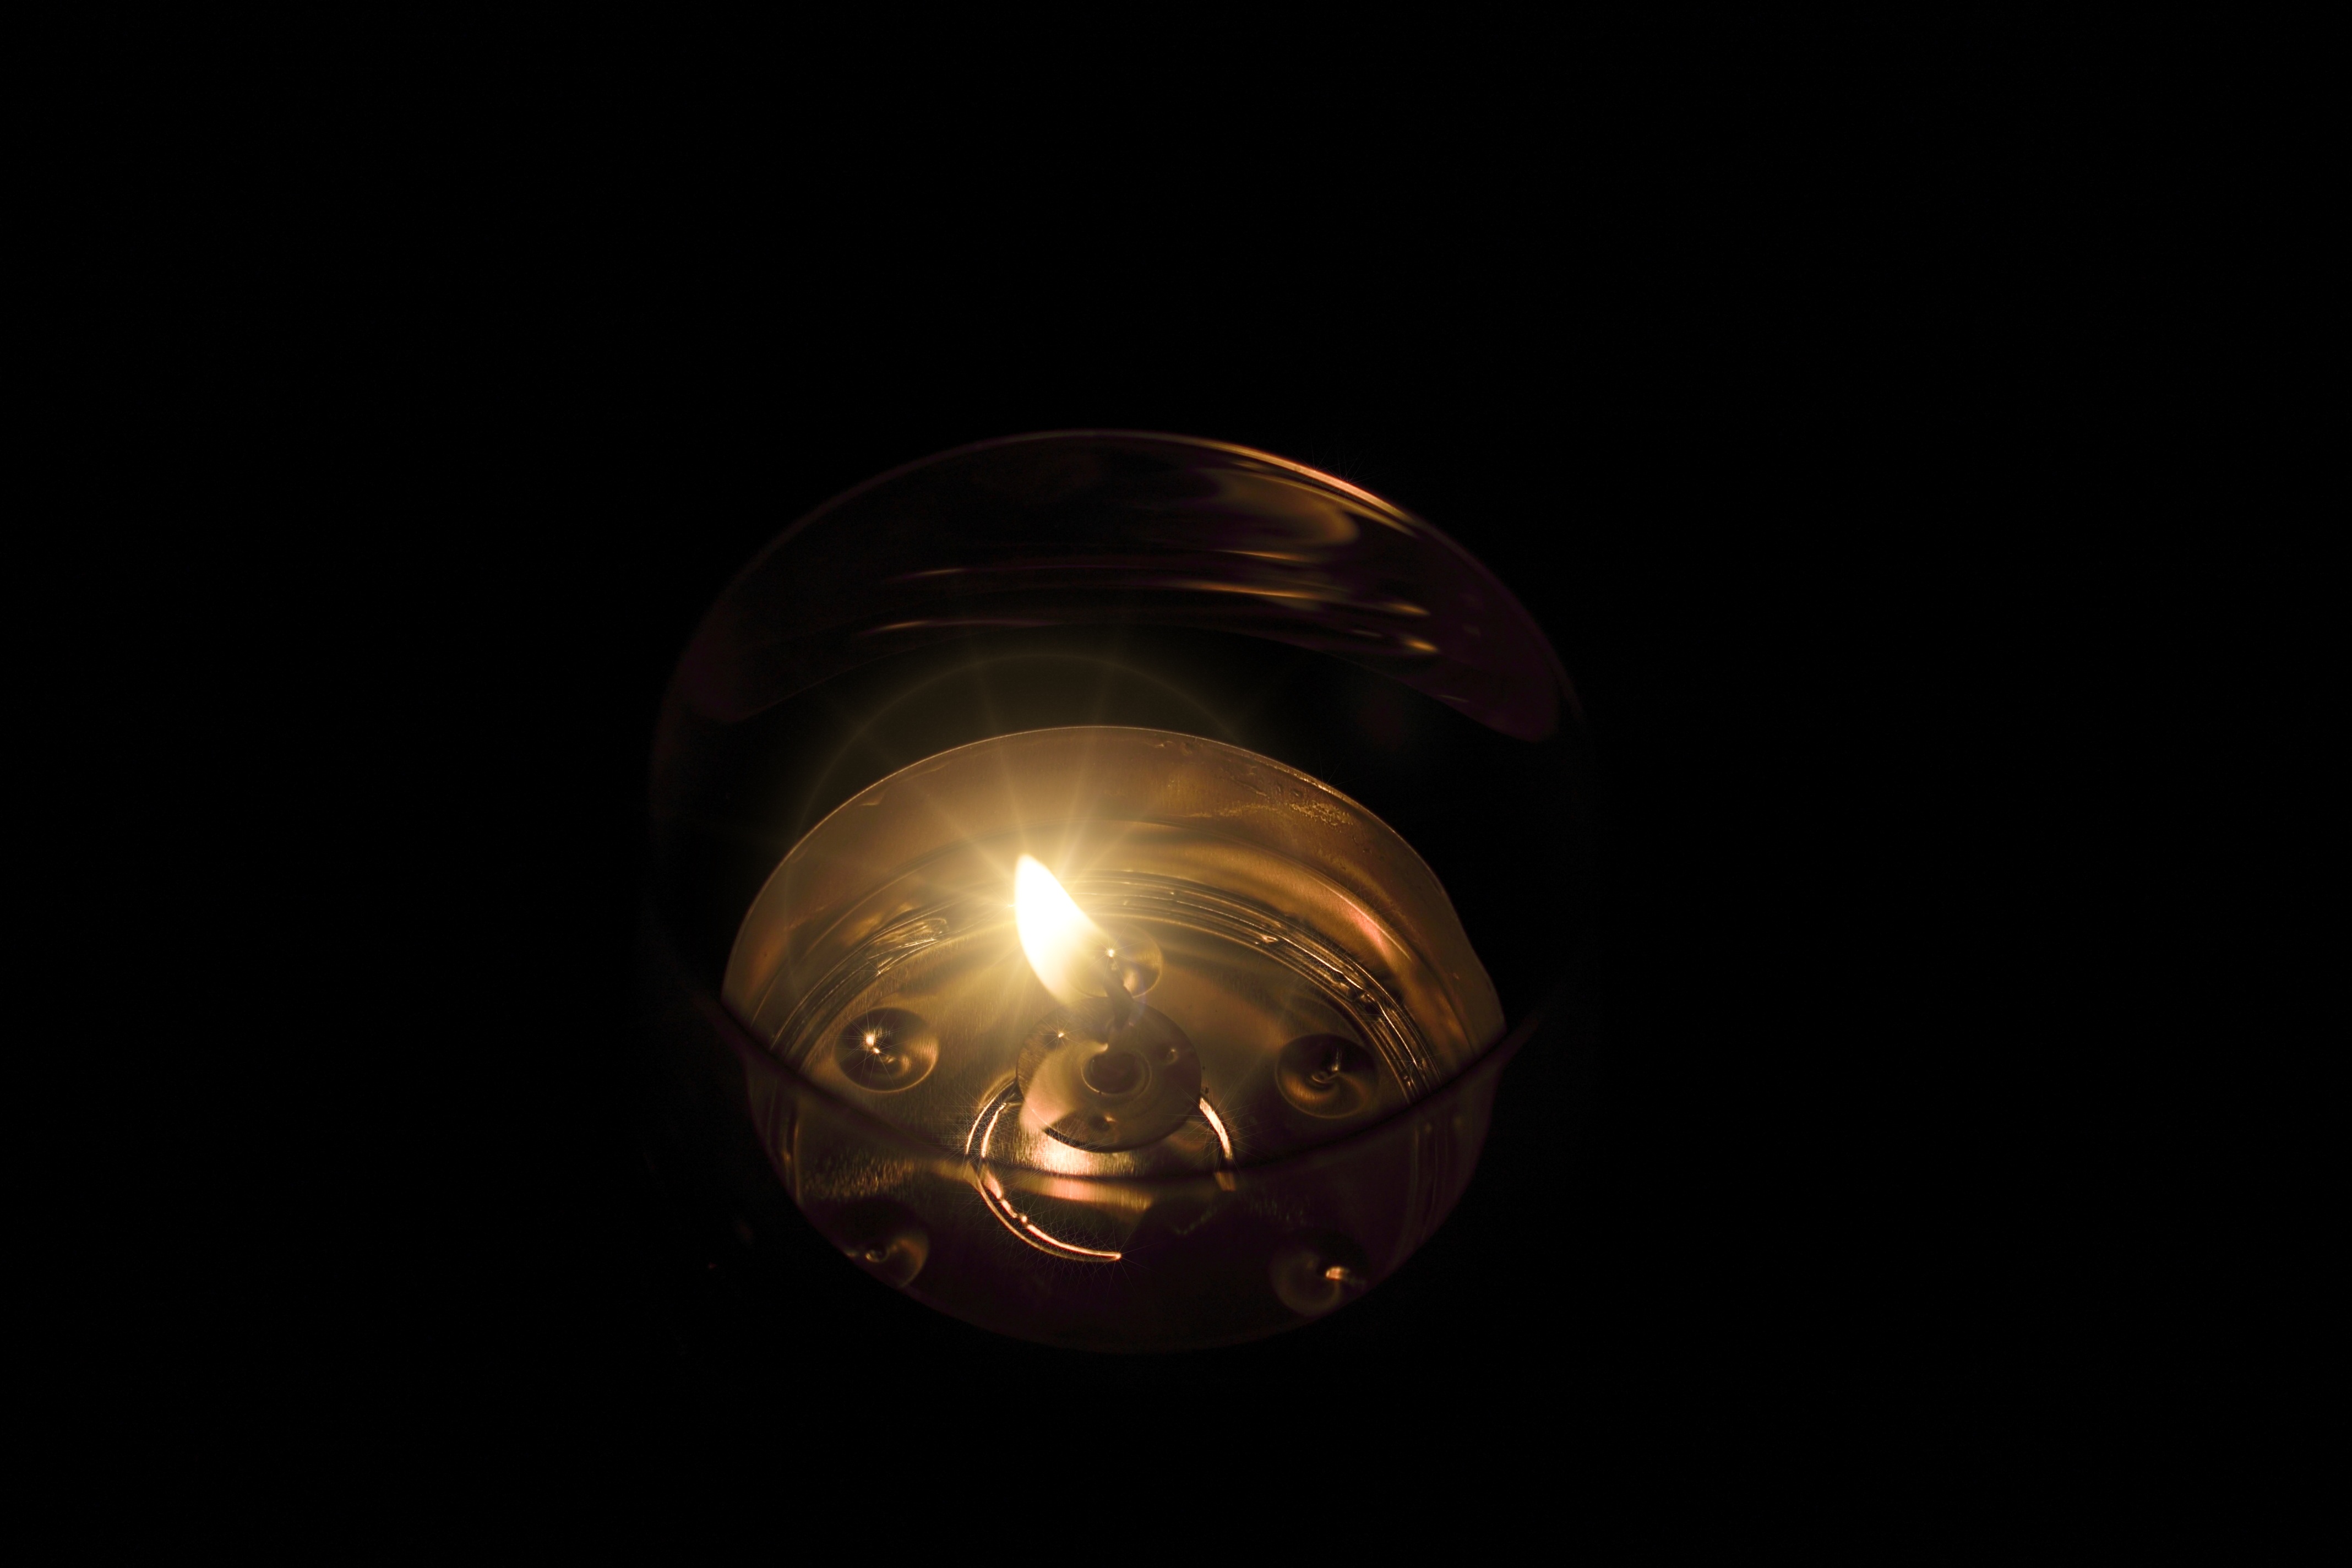
light, night, reflection, romantic, darkness, lamp, black, candle, lighting, circle, light fixture, sphere, shape, candlelight, tealight, macro photography, incandescent light bulb